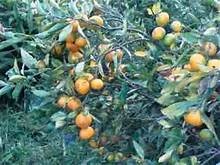
Label: mandarine